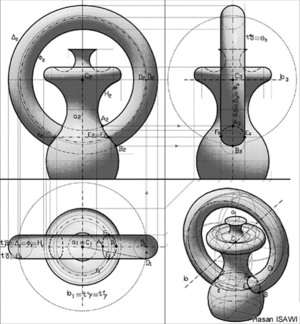
La géométrie descriptive fut inventée par le mathématicien français Gaspard Monge. C'est une branche de la géométrie qui définit les méthodes nécessaires à la résolution graphique des problèmes d'intersections et d'ombres entre volumes et surfaces définis de façon géométrique dans l'espace à trois dimensions. Il s'agit, en général, de rechercher la vraie grandeur de cotes, de tracer les courbes d'intersections de solides, de déterminer la nature de courbes, de développer des surfaces ou encore de dessiner un objet selon un angle de vision donné.